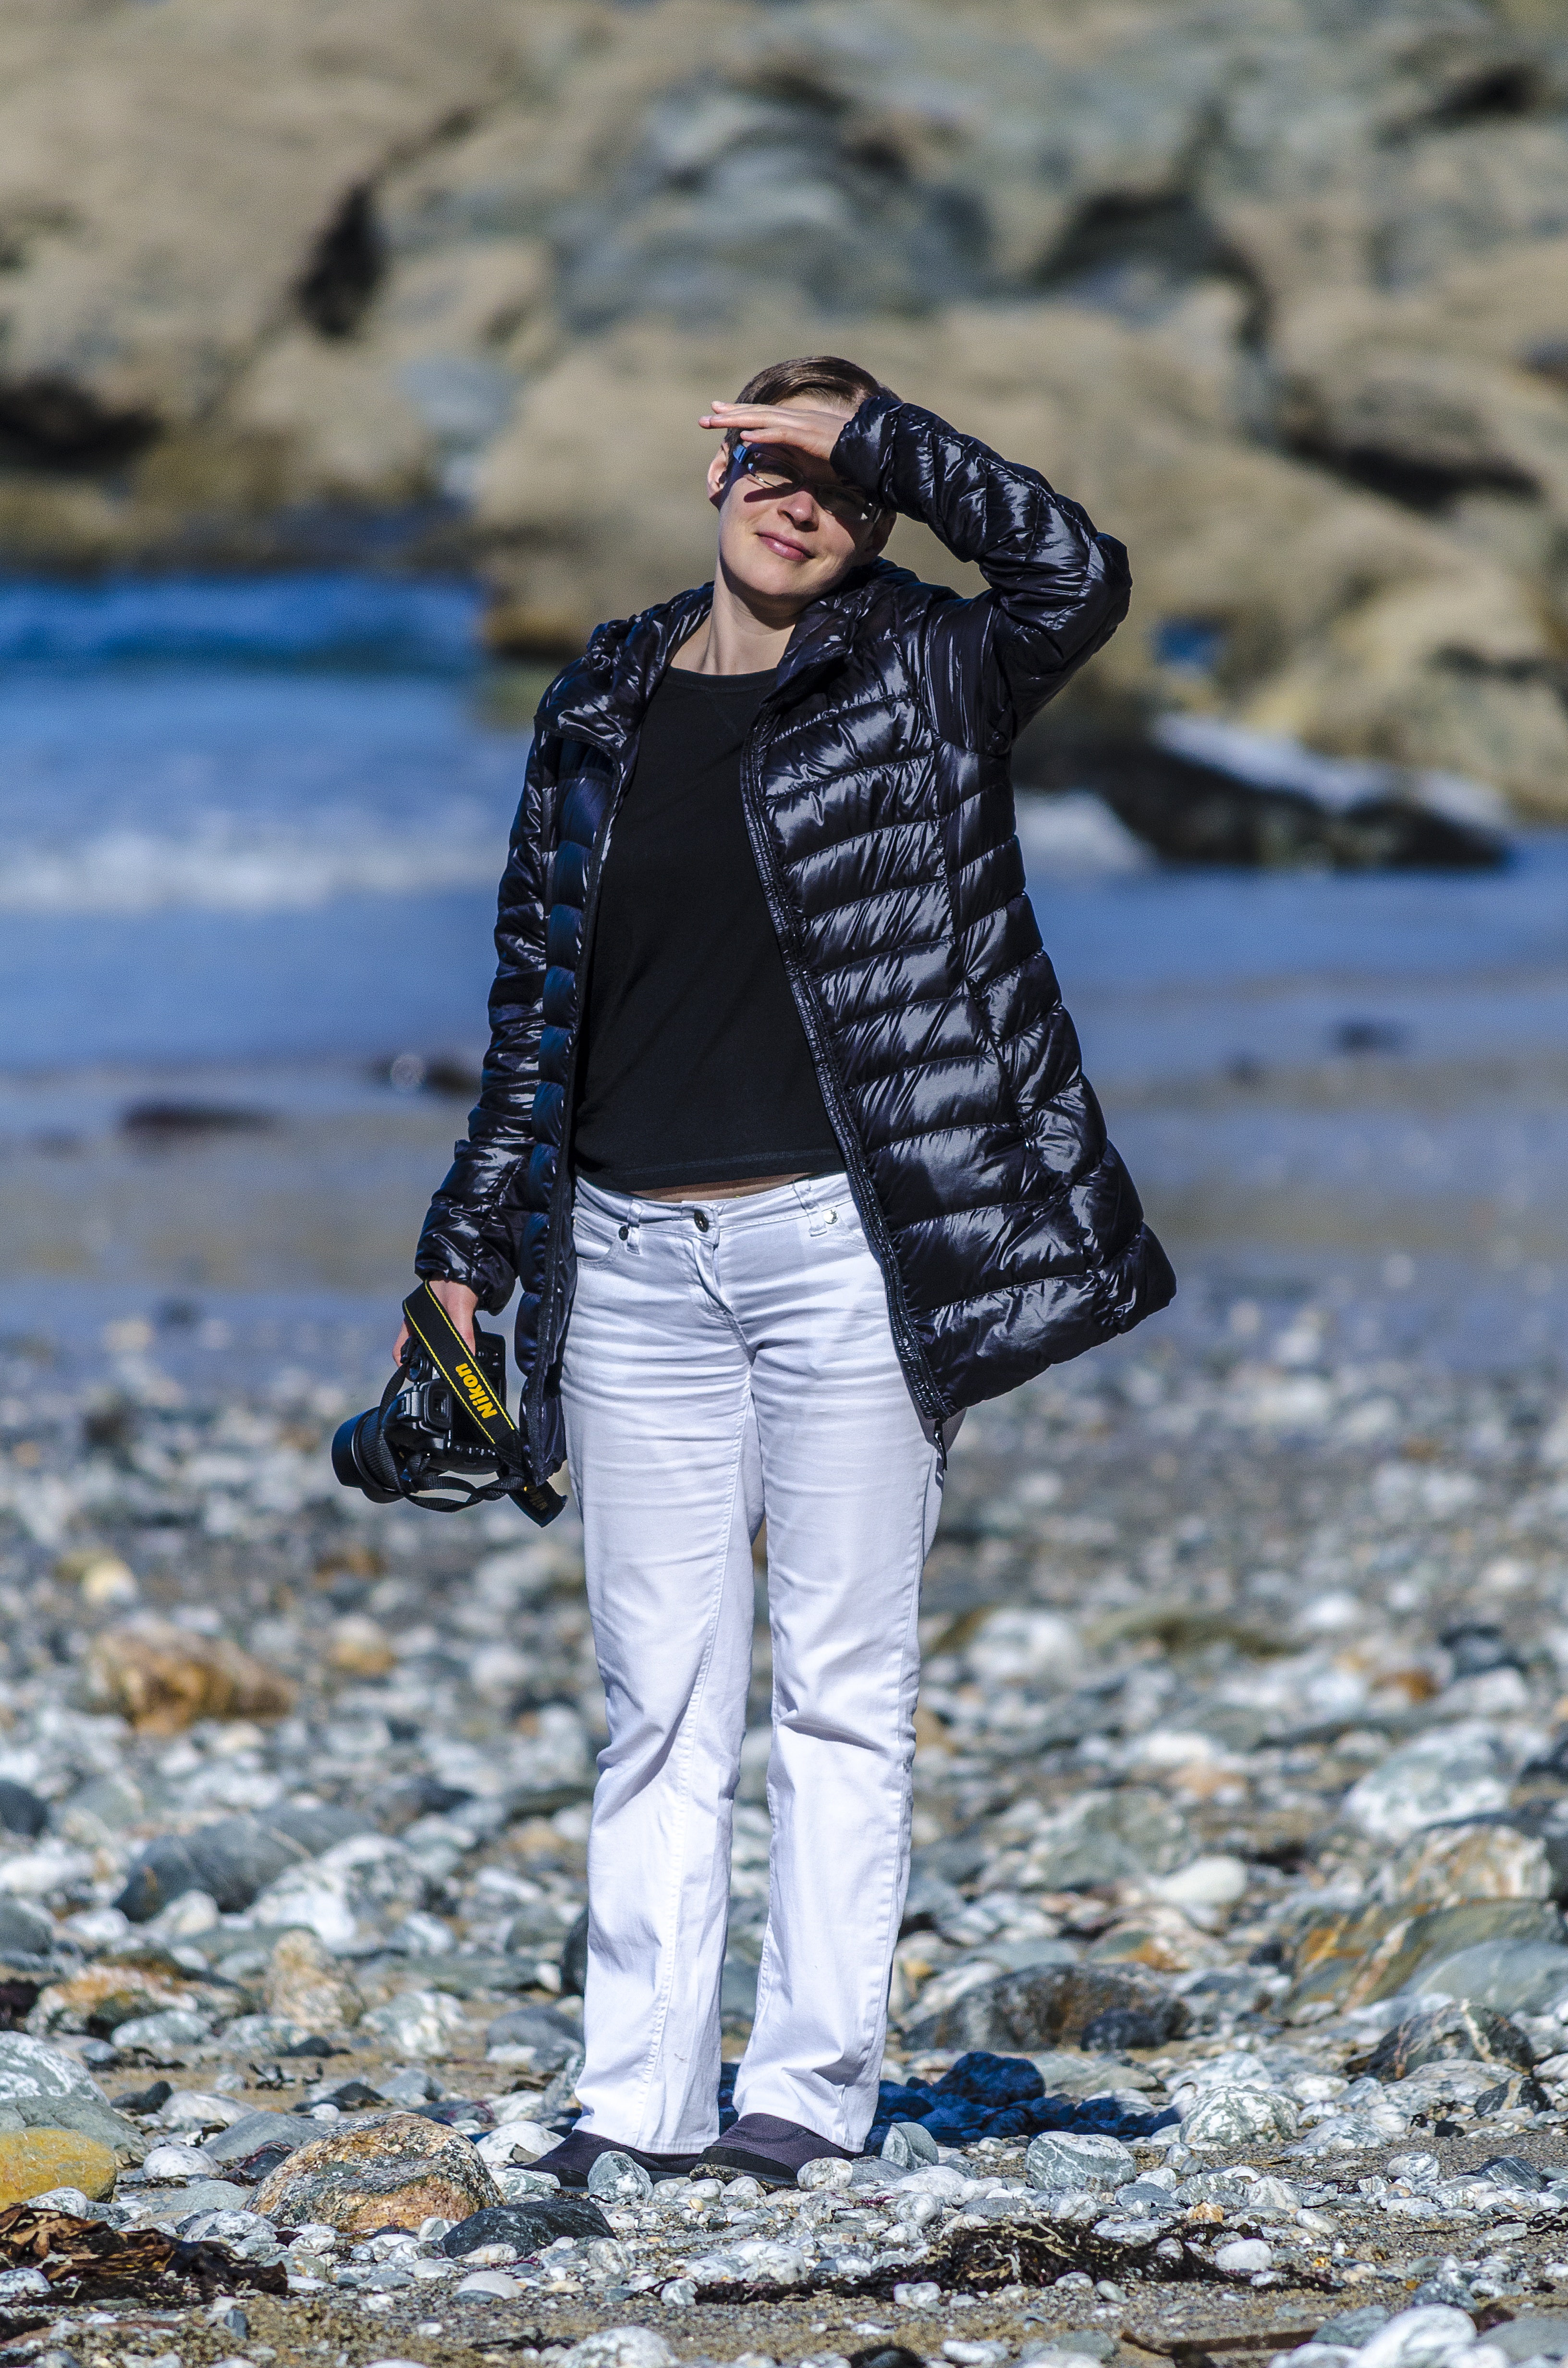
walking, person, snow, winter, people, girl, woman, camera, photography, photographer, photo, female, portrait, model, young, spring, fashion, professional, lifestyle, holding, season, material, smiling, textile, face, fun, happy, women, picture, digital, beauty, adult, hobby, photo shoot